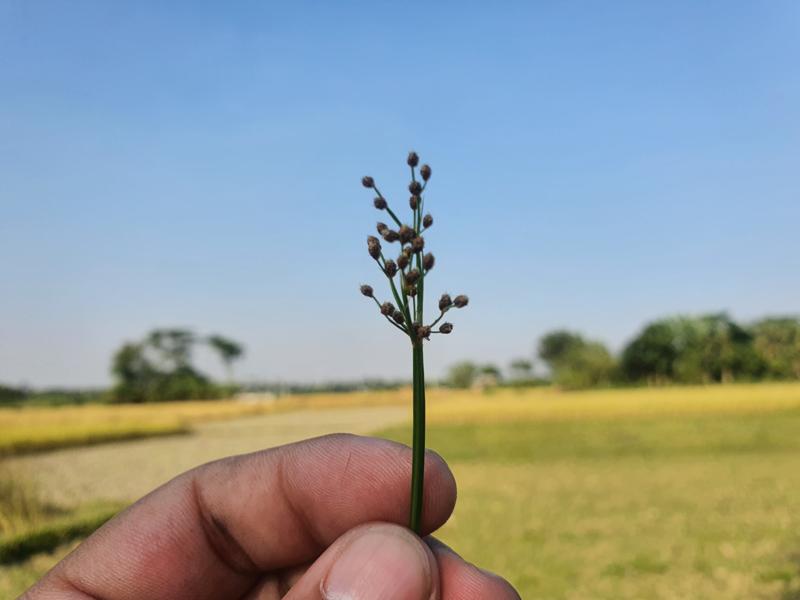
Weed species: Fimbristylis littoralis